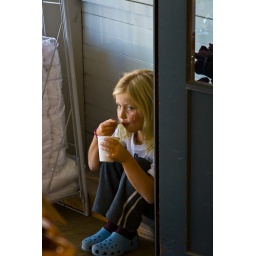
Hanging out in a shop doorway enjoying a mixed berry yoghurt icecream in a bamboo cup with a wooden spoon.